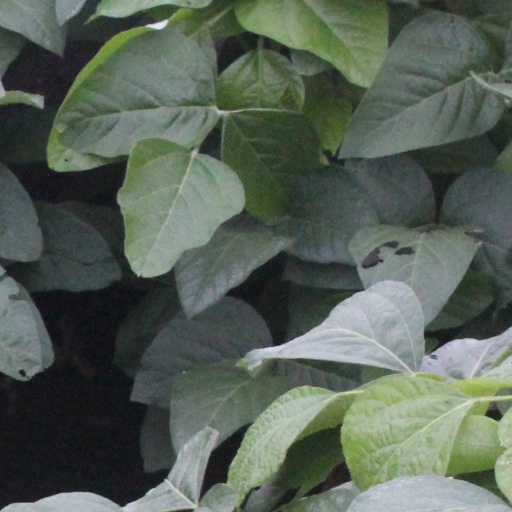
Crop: soybean